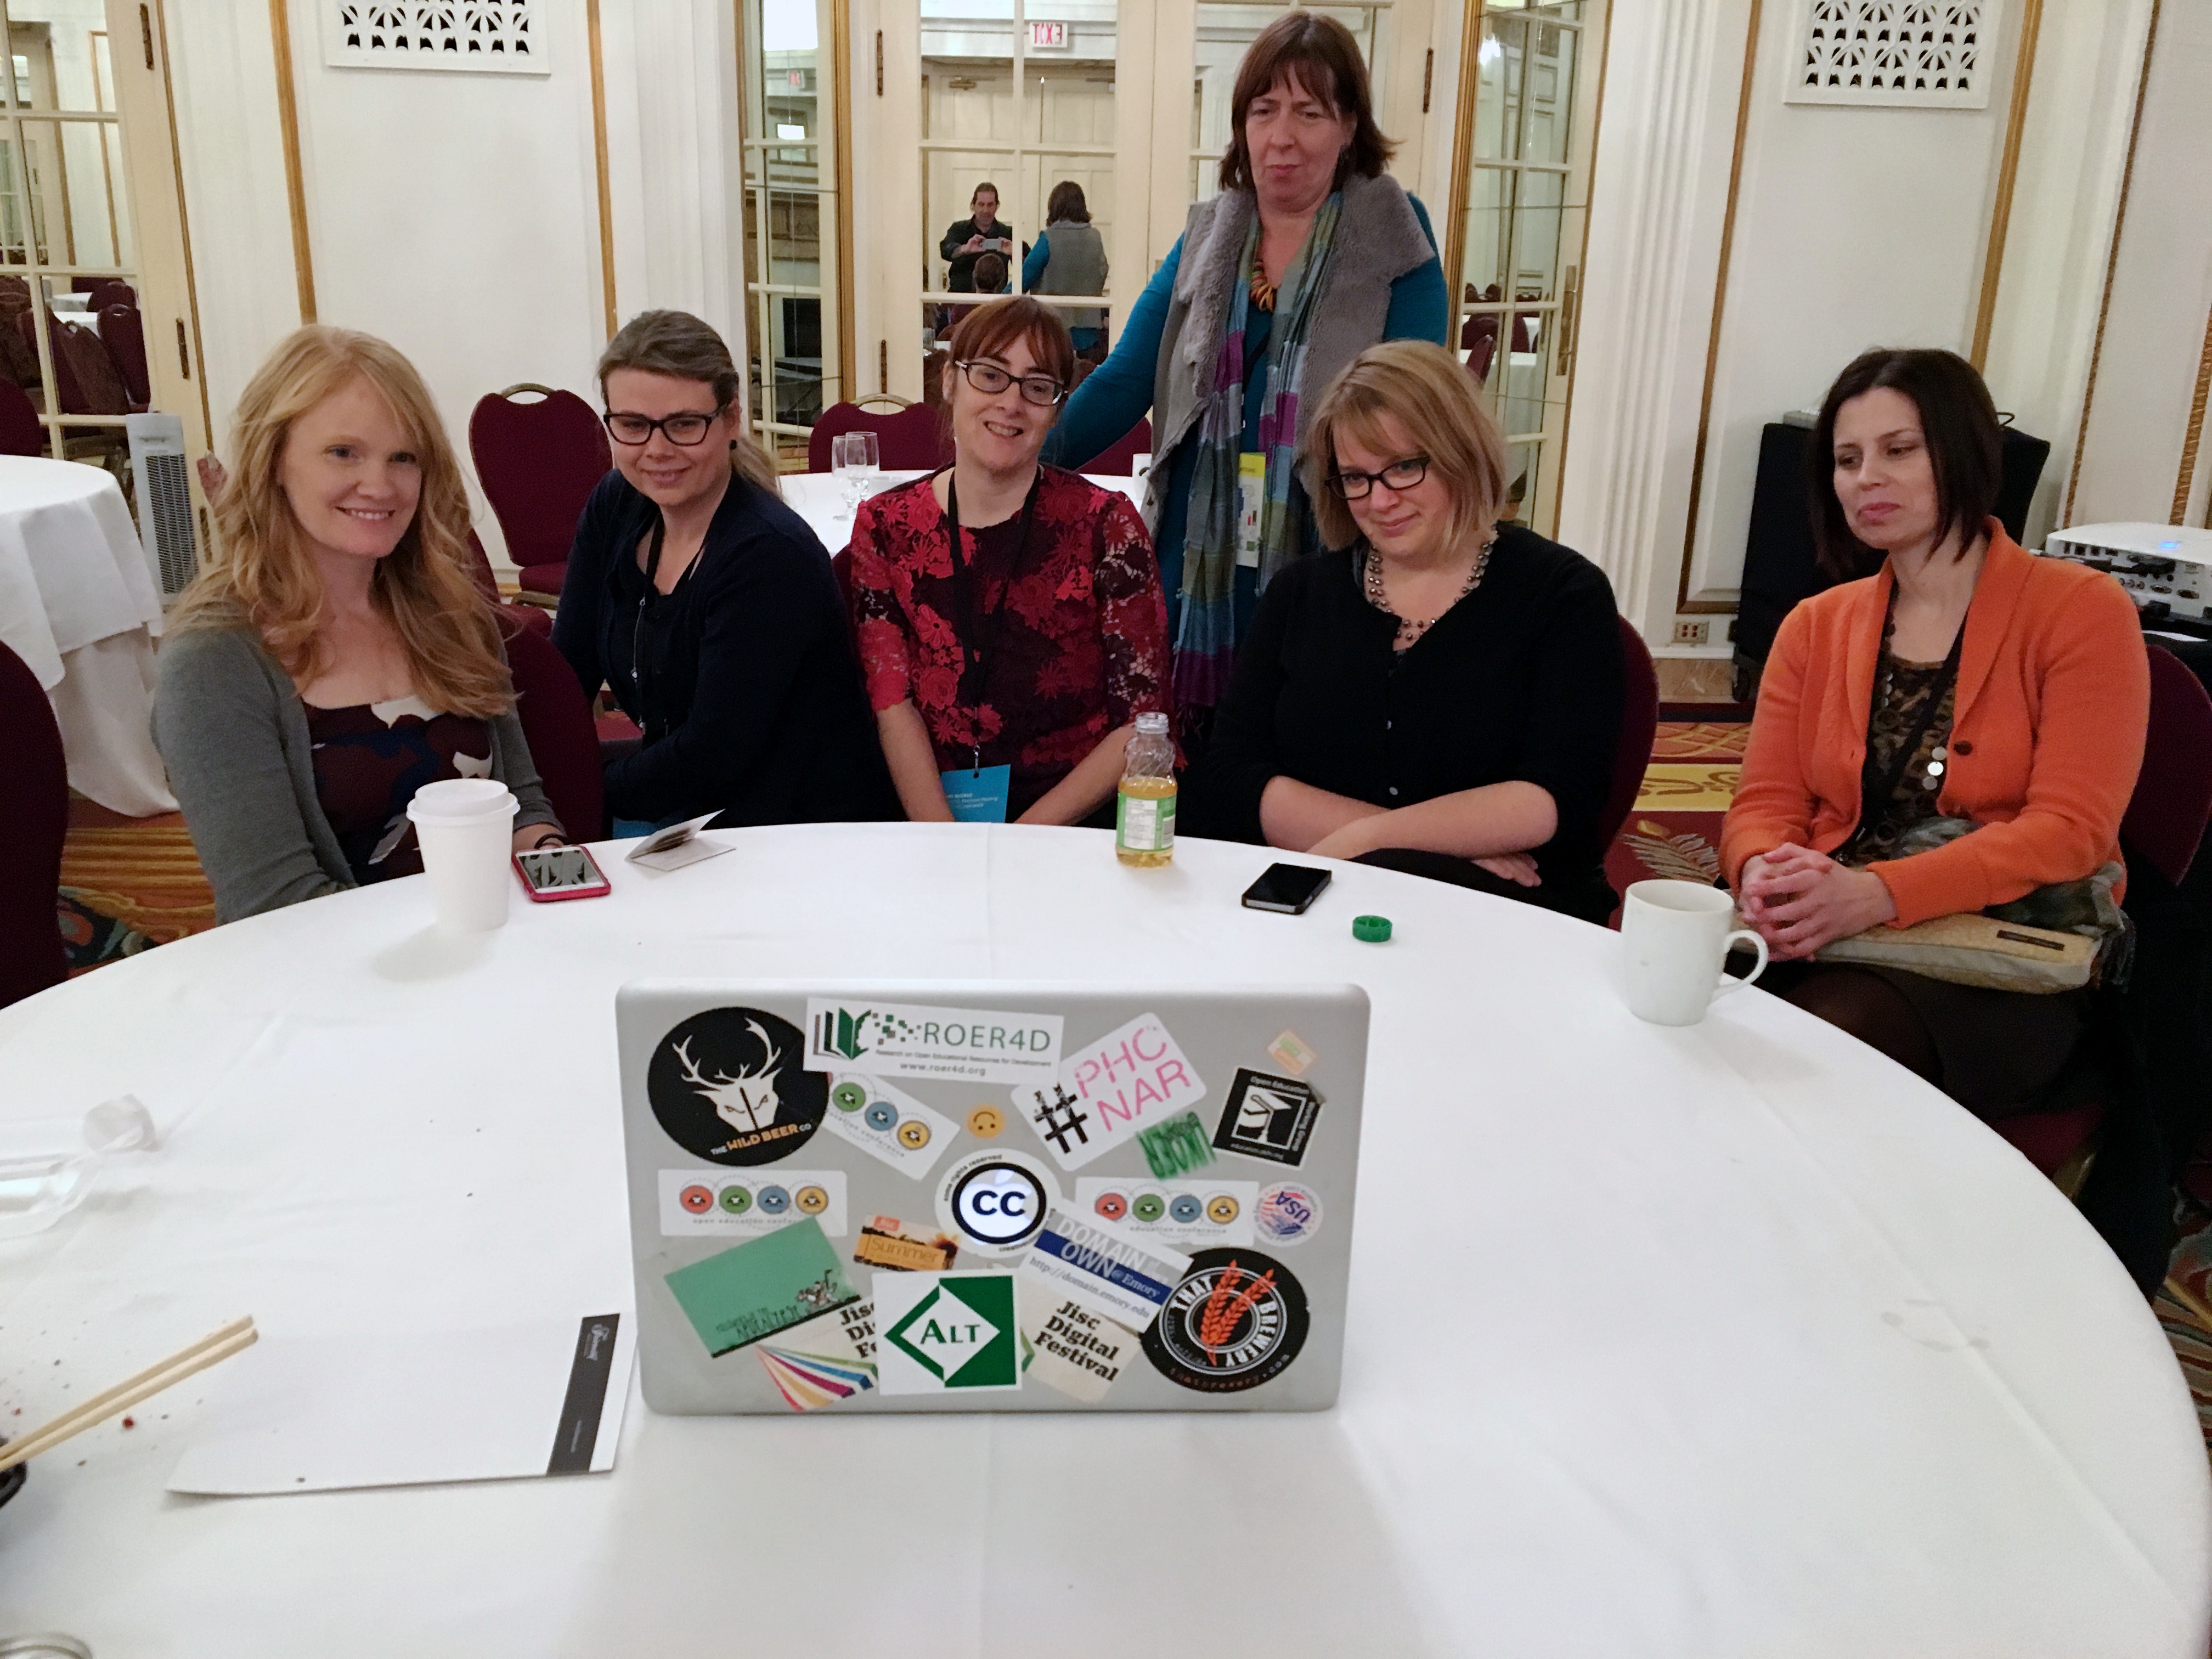
team, institution